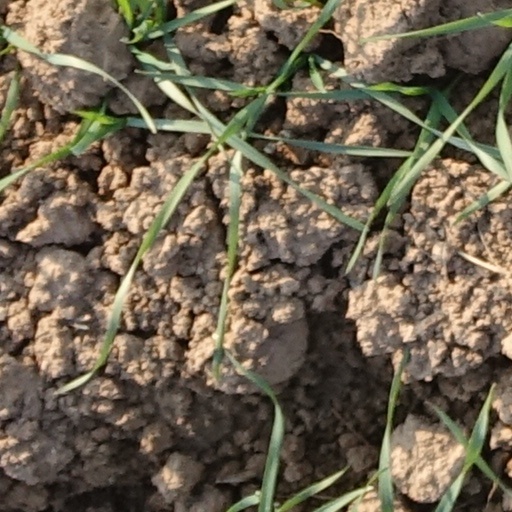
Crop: wheat